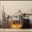
Label: ship